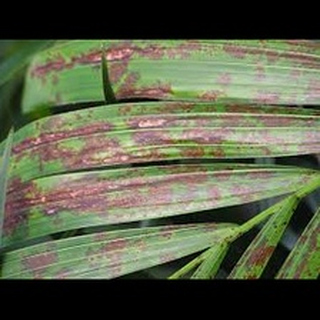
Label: wheat_leaf_blight